Battle of Hernani

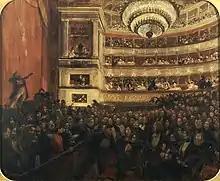
The Opening of Hernani, 1830, oil on canvas by Albert Besnard, Victor Hugo house, 1903.

"Marion de Lorme", written in one month in June 1829, had been unanimously accepted by the actors of the Théâtre-Français and was therefore to be the first Romantic drama, in verse as recommended in the preface to "Cromwell", to be performed on this prestigious stage. But the censorship board, chaired by Charles Brifaut, decided to ban the play from being performed. Hugo requested, and was granted, a meeting with Viscount of Martignac, Charles X's Minister of the Interior, who had personally intervened to have the play banned. However, despite his reputation as a moderate advocate of the "juste milieu" policy, he refused to overturn the censorship committee's decision: the political situation was delicate, and the staging of a fable that portrayed Louis XIII as a monarch less intelligent than his jester, and dominated by his minister, was likely to inflame the public. All the more so since, since "The Marriage of Figaro", it was well known what effect a play could have on the public (Beaumarchais' play had been banned from performance for several years during the Restoration). A meeting with Charles X was no more successful. The play would not be performed. On the other hand, Hugo was offered to triple the amount of the pension he received from the king. He scornfully refused this conciliatory proposal. And so he set to work writing a new play.